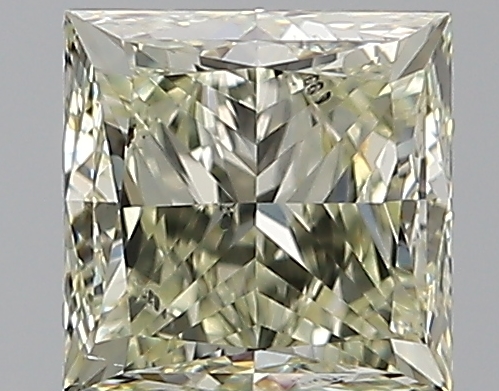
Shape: princess
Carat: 1
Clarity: SI2
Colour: S-T
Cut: GD
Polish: EX
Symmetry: VG
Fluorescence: N
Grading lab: GIA
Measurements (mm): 5.02 x 5.02 x 3.98